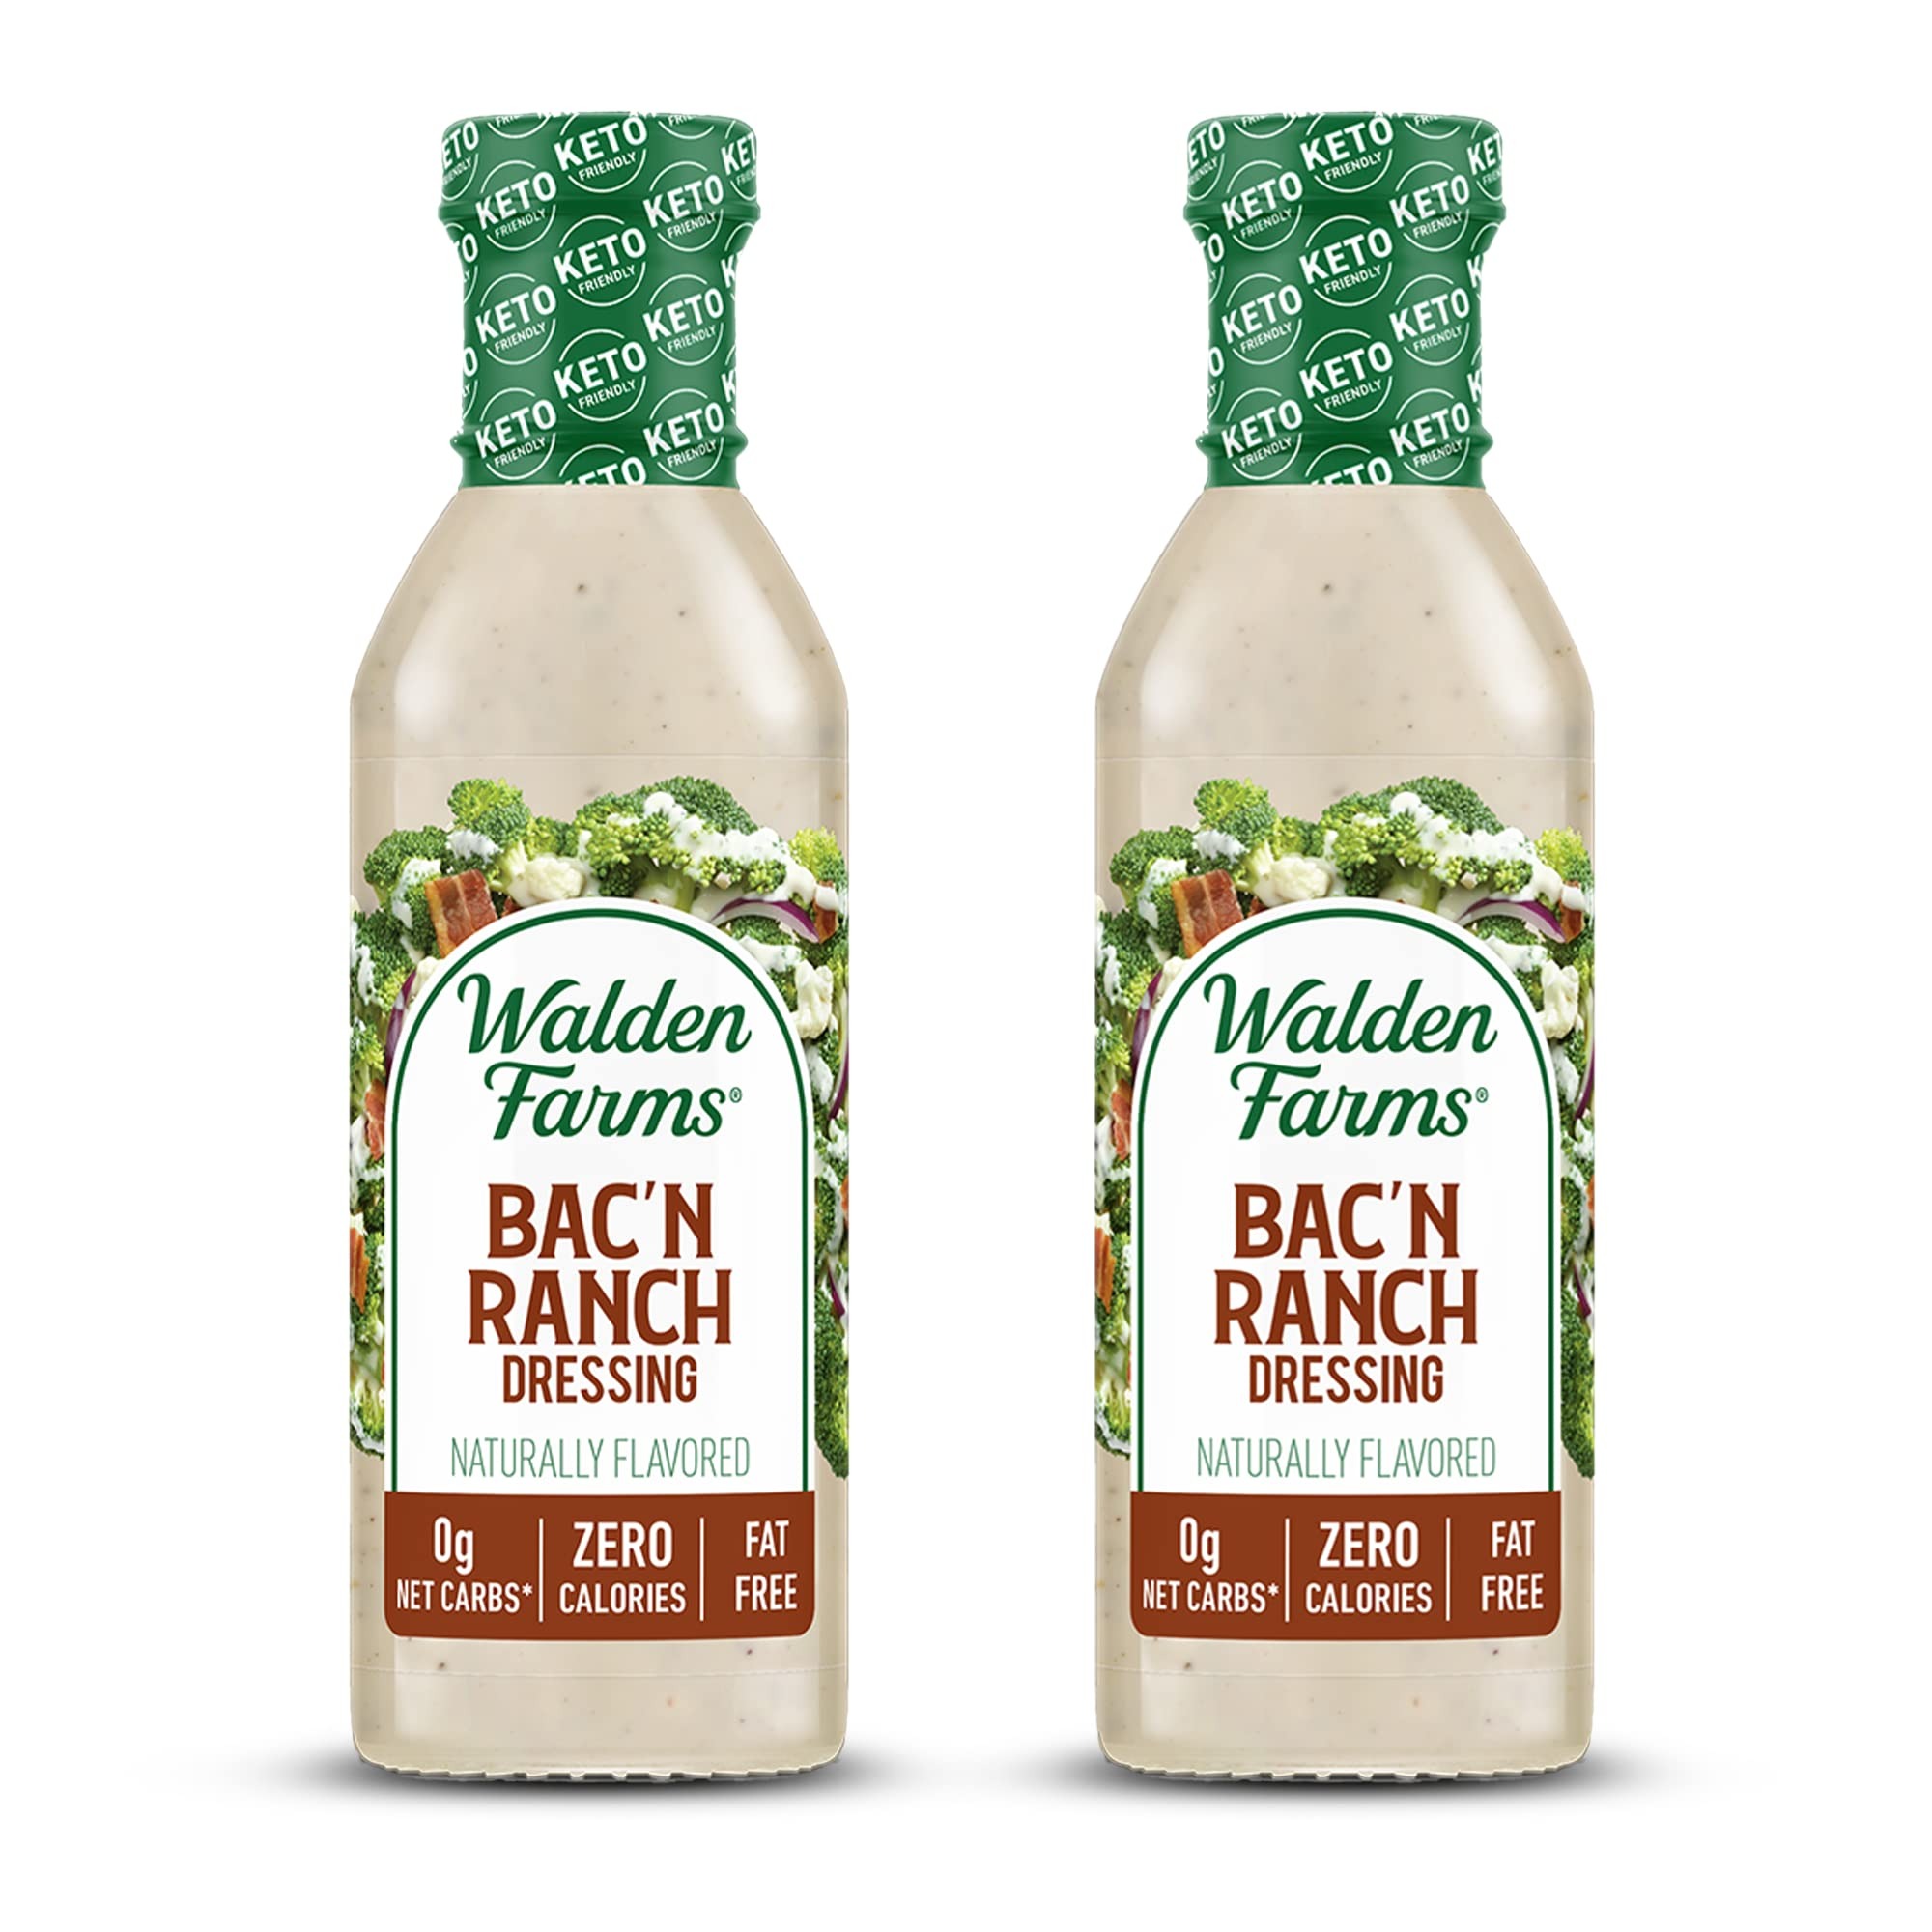
Item Name: Walden Farms Bac’n Ranch Dressing - Calorie-Free, Gluten-Free, Low Carb, Keto-Friendly, Sugar-Free, Creamy Bacon & Ranch Flavor, (12 oz Bottle x 2)
Bullet Point: Walden Farms Salad Dressings
Product Description: At Walden Farms, we couldn’t leave this irresistible dressing combination out. Full of flavor while saving you so many calories, our Bac’n Ranch Dressing contains zero calories, only thoughtful ingredients like organic vinegar herbs and spices. Nobody puts bacon and ranch in the cheat day corner. Calorie Free Fat Free Sugar Free 0g Net Carbs per serving Dairy Free Cholesterol Free Gluten Free Vegan Kosher Keto Friendly
Value: 24.0
Unit: Ounce

Price: 4.79